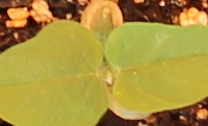
Label: Soybean